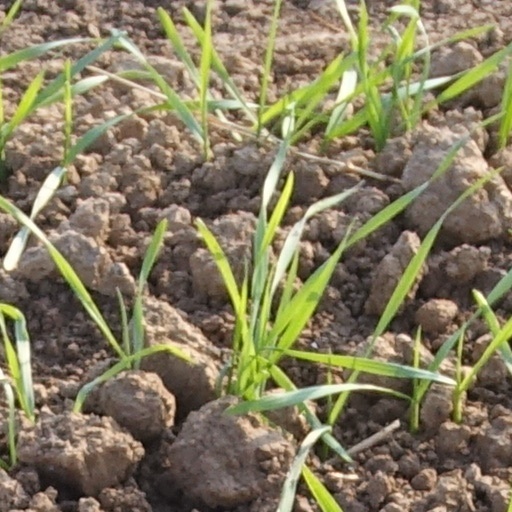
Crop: wheat